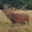
Label: deer